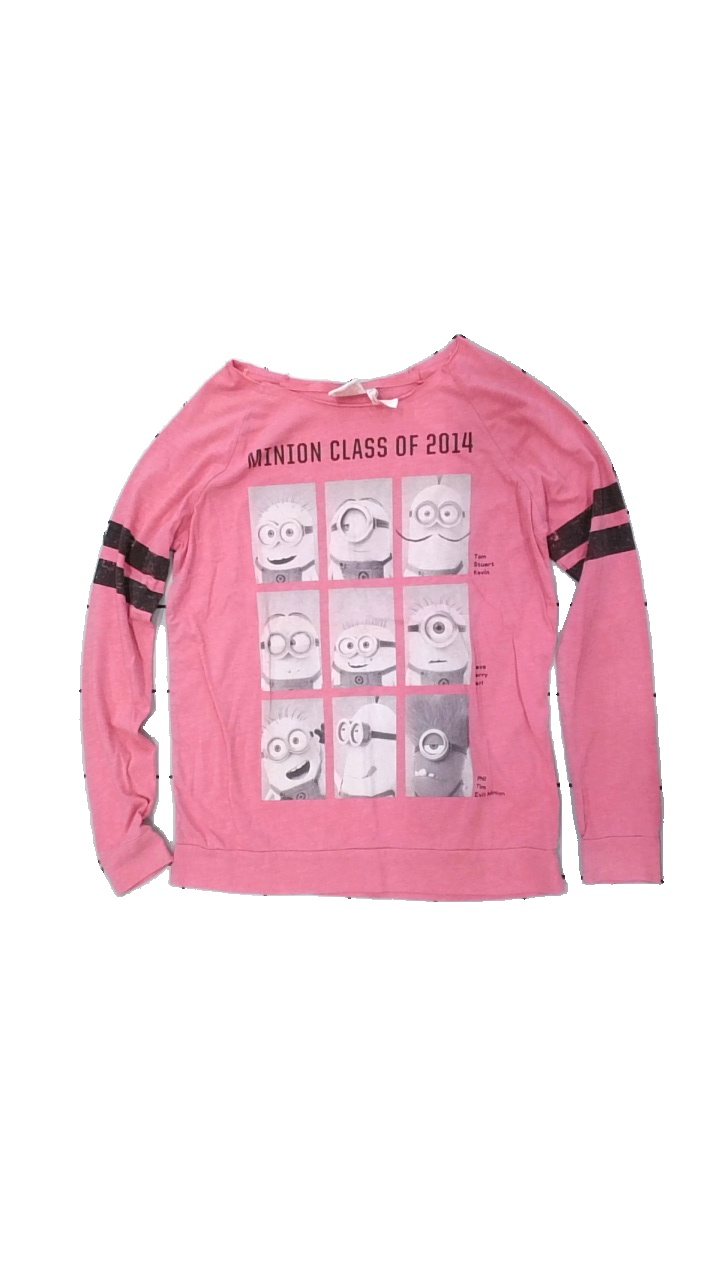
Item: Top (Ladies)
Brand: Fbsisters (new Yorker)
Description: rosa långärmad tröja med minioner + text fram och ränder på armarna
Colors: Grey, Black, Pink
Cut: Regular
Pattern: Other
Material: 48% cotton 52% polyester
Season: All
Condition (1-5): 3
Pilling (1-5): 3
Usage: Export
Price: <50